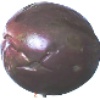
Label: Passion Fruit 1